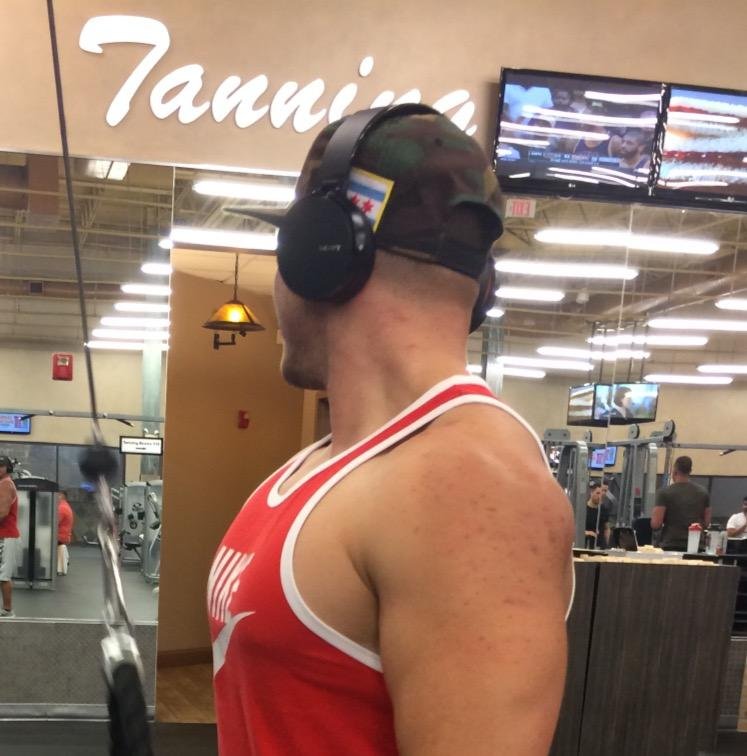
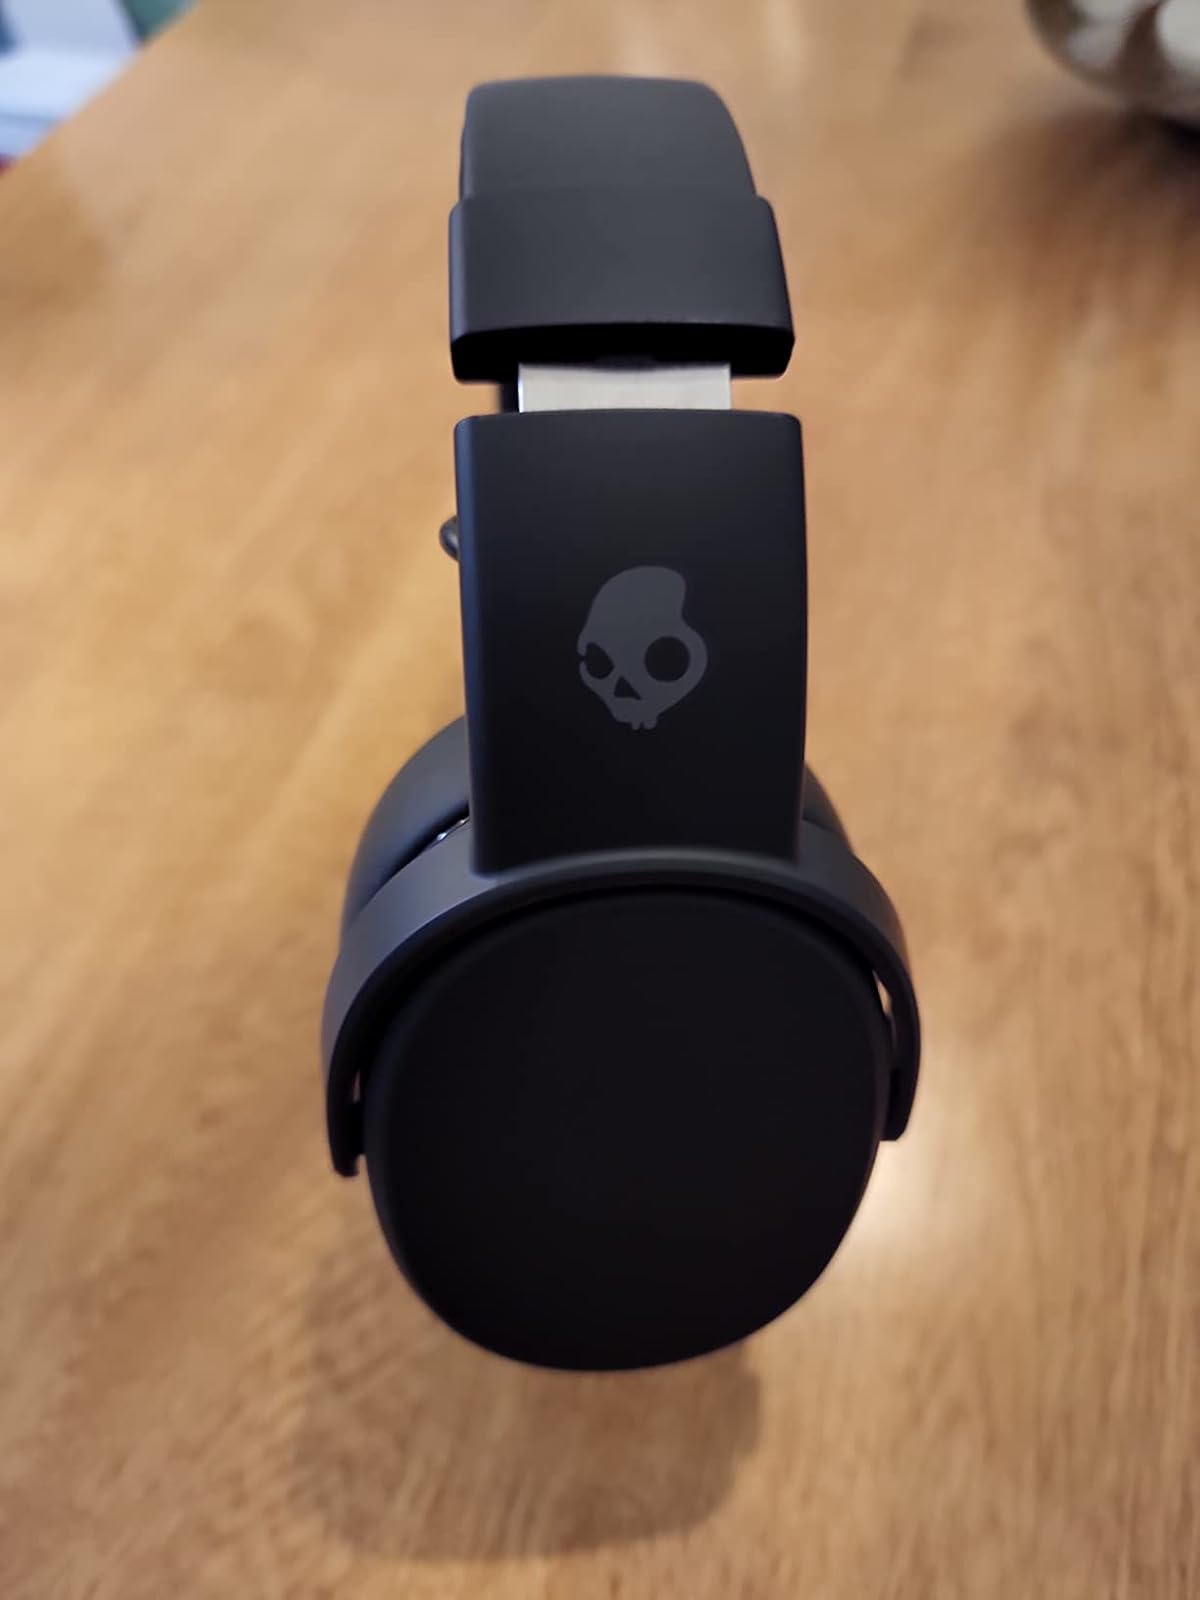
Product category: headphones
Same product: no